Marie Laveau

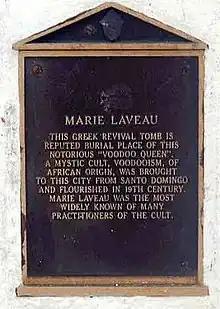
Plaque at the grave of Louisiana Voodoo Queen, Marie Laveau

Marie Catherine Laveau Paris Glapion died on June 15, 1881 (aged 79). The different spellings of her surname result from many different women with the same name in New Orleans at the time, and her age at death from conflicting accounts of her birth date.